Gordon Campbell (Canadian politician)

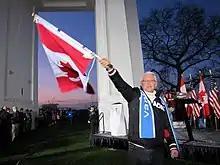
Campbell in 2010

His government were re-elected in the May 12, 2009, election. Their share of total seats remained almost unchanged, as they won 49 seats in a new expanded 85-seat legislature.